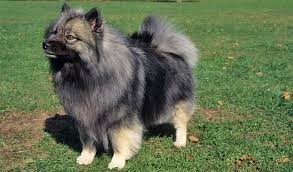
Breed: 223-n000092-keeshond